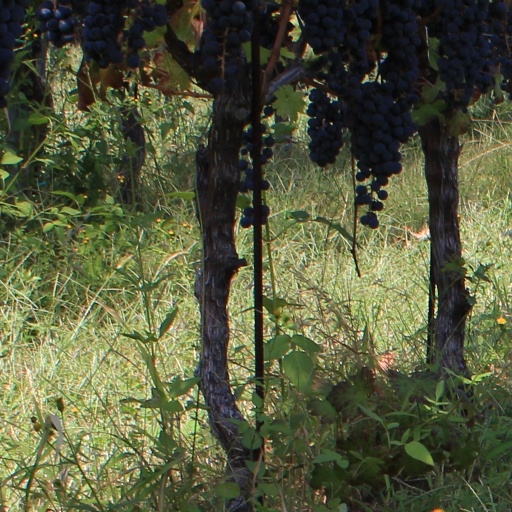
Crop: grape